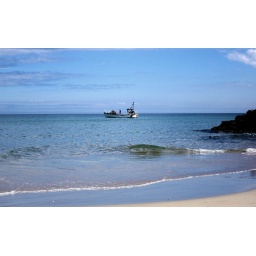
Fishing boat off Castlerock beach in early morning summer light